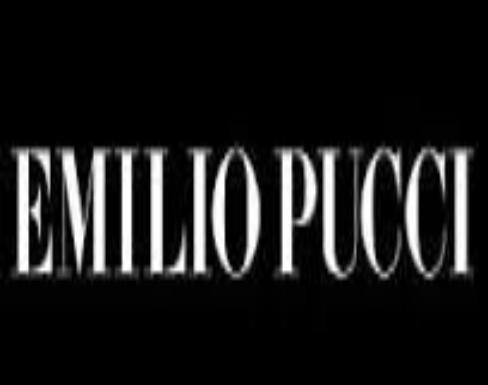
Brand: Emilio Pucci
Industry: Clothes